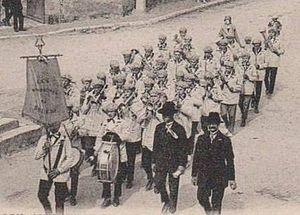
La société des bigophones de Bruère-Allichamps défile près de la colonne Centre France.
Cette liste de sociétés bigophoniques a pour ambition de rassembler le plus grand nombre possible de noms de goguettes organisées en sociétés bigophoniques existants dans la documentation conservée sur elles.
Orphéon désigne soit une chorale d'homme, soit un instrument de musique fixe, à cordes et à clavier, dans lequel le son est produit par une roue qui frotte les cordes comme dans une vielle à roue.
Cette liste de 1 236 goguettes, comportant une goguette algérienne, une goguette allemande, 18 goguettes américaines, deux goguettes anglaises, une goguette néo-zélandaise, une goguette australienne, onze goguettes belges et 1 201 goguettes françaises, a pour ambition de rassembler le plus grand nombre possible de noms de goguettes existants dans la documentation conservée sur elles.